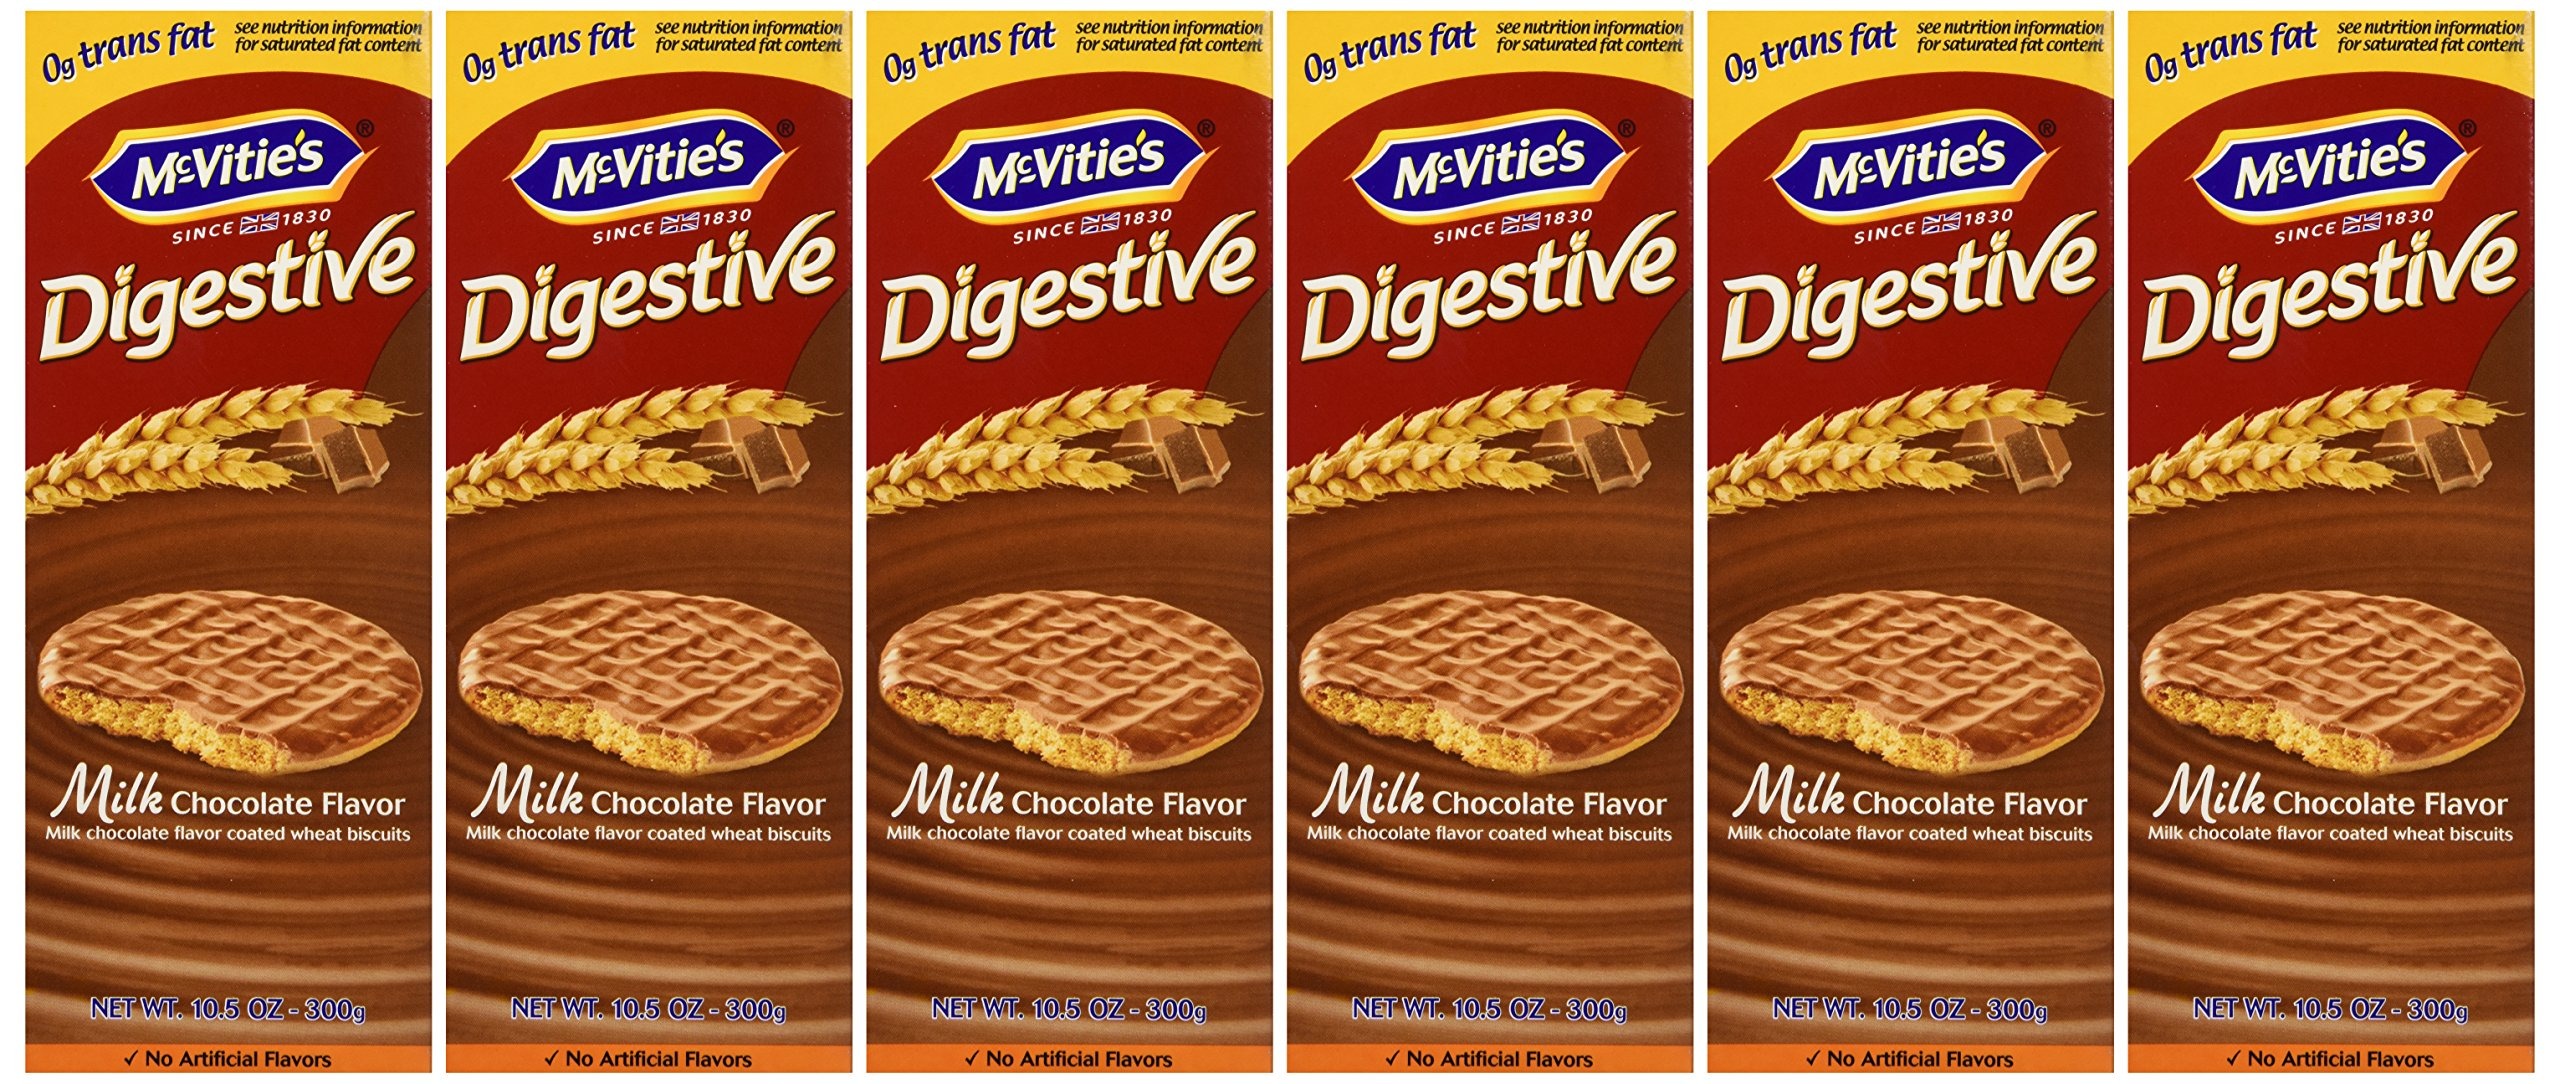
Item Name: McVities Milk Chocolate Digestives, 10.5-Ounce (Pack of 6)
Bullet Point 1: Wheat biscuits with chocolate coating on one side
Bullet Point 2: Chocolate coated
Bullet Point 3: From Scotland
Value: 63.0
Unit: ounce

Price: 10.99